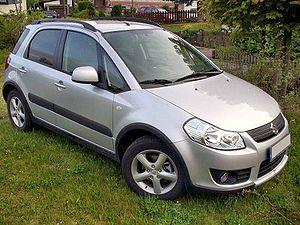
La SX4 est une automobile produite par le constructeur automobile japonais Suzuki prenant différentes formes selon les marchés sur lesquels elle est diffusée.